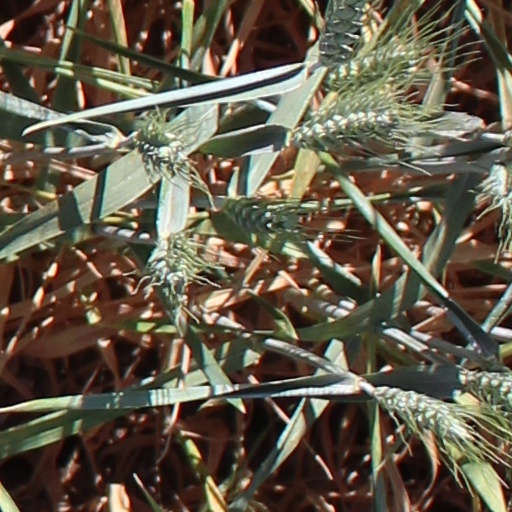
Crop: wheat